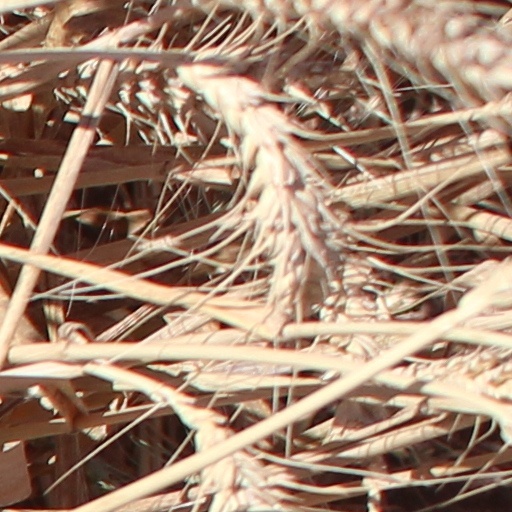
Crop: wheat